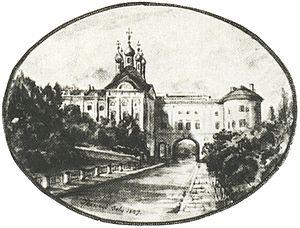
Le Musée national Pouchkine est un complexe de musées de la ville de Pouchkine, située sous la juridiction de Saint-Pétersbourg, consacré au poète Alexandre Pouchkine et à d'autres poètes russes. Il ne doit pas être confondu avec le musée situé à Moscou dont le nom est Musée des Beaux-Arts Pouchkine.
L'église du Palais Catherine ou chapelle du Palais Catherine ou église de la Résurrection du Christ du Palais Catherine est une chapelle palatine orthodoxe au Palais Catherine dans la ville de Pouchkine. Elle est rattachée à la cathédrale de Sophia, dans l'éparchie de Saint-Pétersbourg, de l'Église orthodoxe russe.